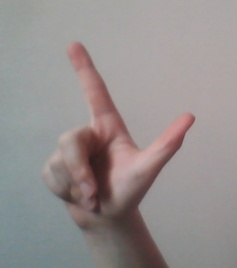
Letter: laam